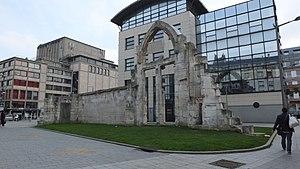
Ruines de l'église Saint-Vincent de Rouen. On distingue encore le portail sud devant le siège du réseau Astuce (transports en commun de la ville de Rouen).
La rue du Général-Giraud est une voie de Rouen.
L'église Saint-Vincent est une ancienne église catholique de style gothique située à Rouen, en France. Elle a été presque entièrement détruite par un bombardement en mai 1944.